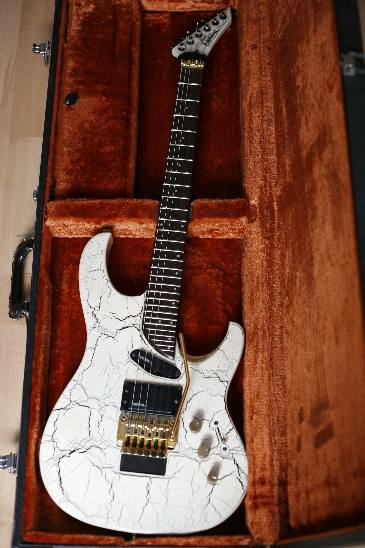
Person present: No